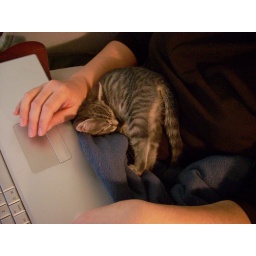
Annika makes herself look like two cats by sleeping in a very uncomfortable-looking position. YAY!!!!!! I've got 300 views!!!!!